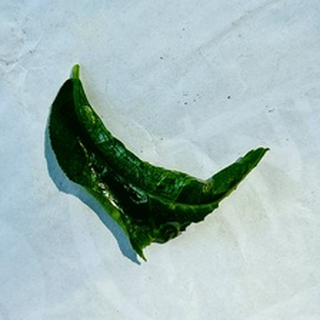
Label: lemon_curl_virus